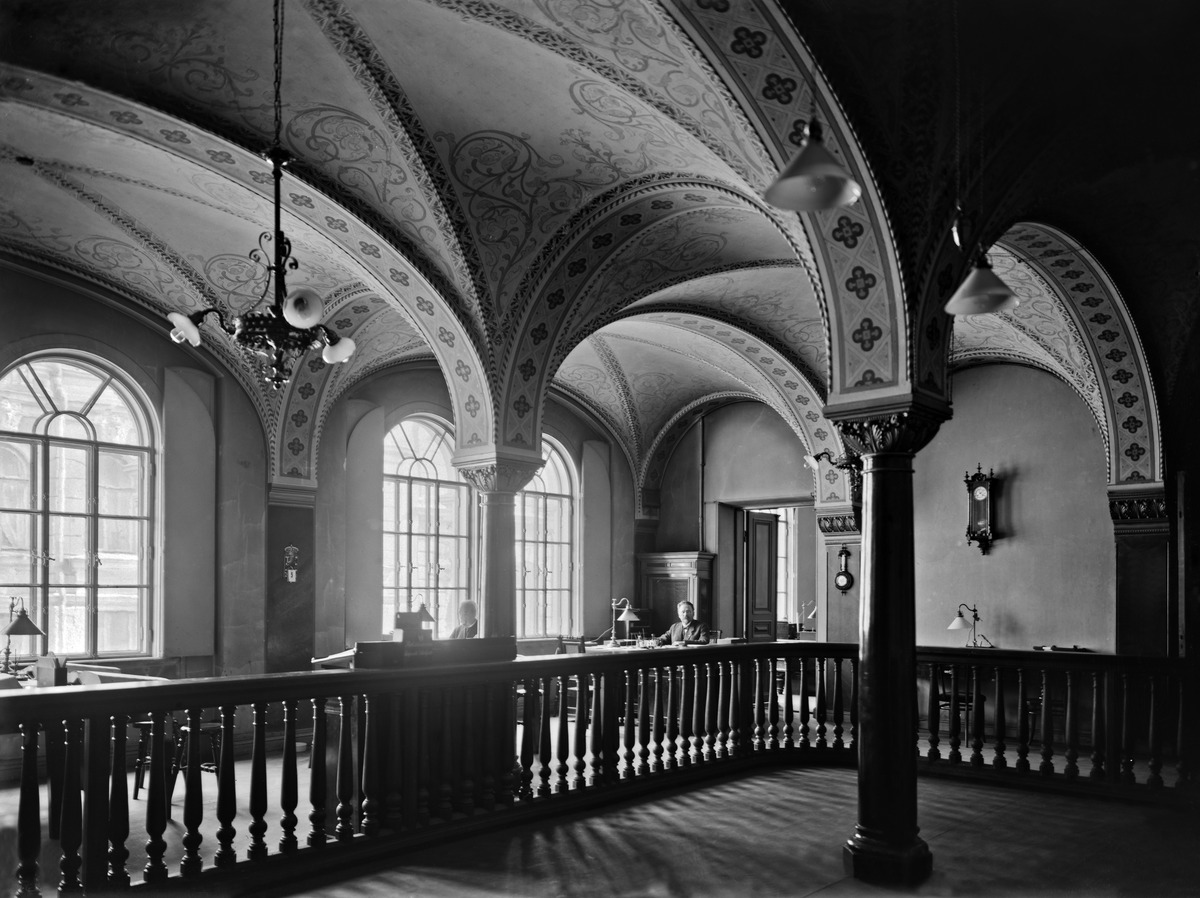
Helsingin suomalais-ruotsalaisen seurakunnan kirkkoherranvirasto, Bulevardi 16
- Annankatu 14
sisällön kuvaus: Helsingin suomalais-ruotsalaisen seurakunnan kirkkoherranvirasto, Bulevardi 16

- Annankatu 14. Kanslia. mustavalkoinen
Kuvaaja: Brander, Signe, valokuvaaja
Ajankohta: kuvausaika 1913
Paikka: Suomi, Uusimaa, Helsinki, Kamppi Helsinki, Bulevardi 16 - Annankatu 14
Aiheet: Helsingin suomalais-ruotsalainen seurakunta, seurakuntahallinto, seurakunnat, toimistot, maalaukset kattomaalaukset